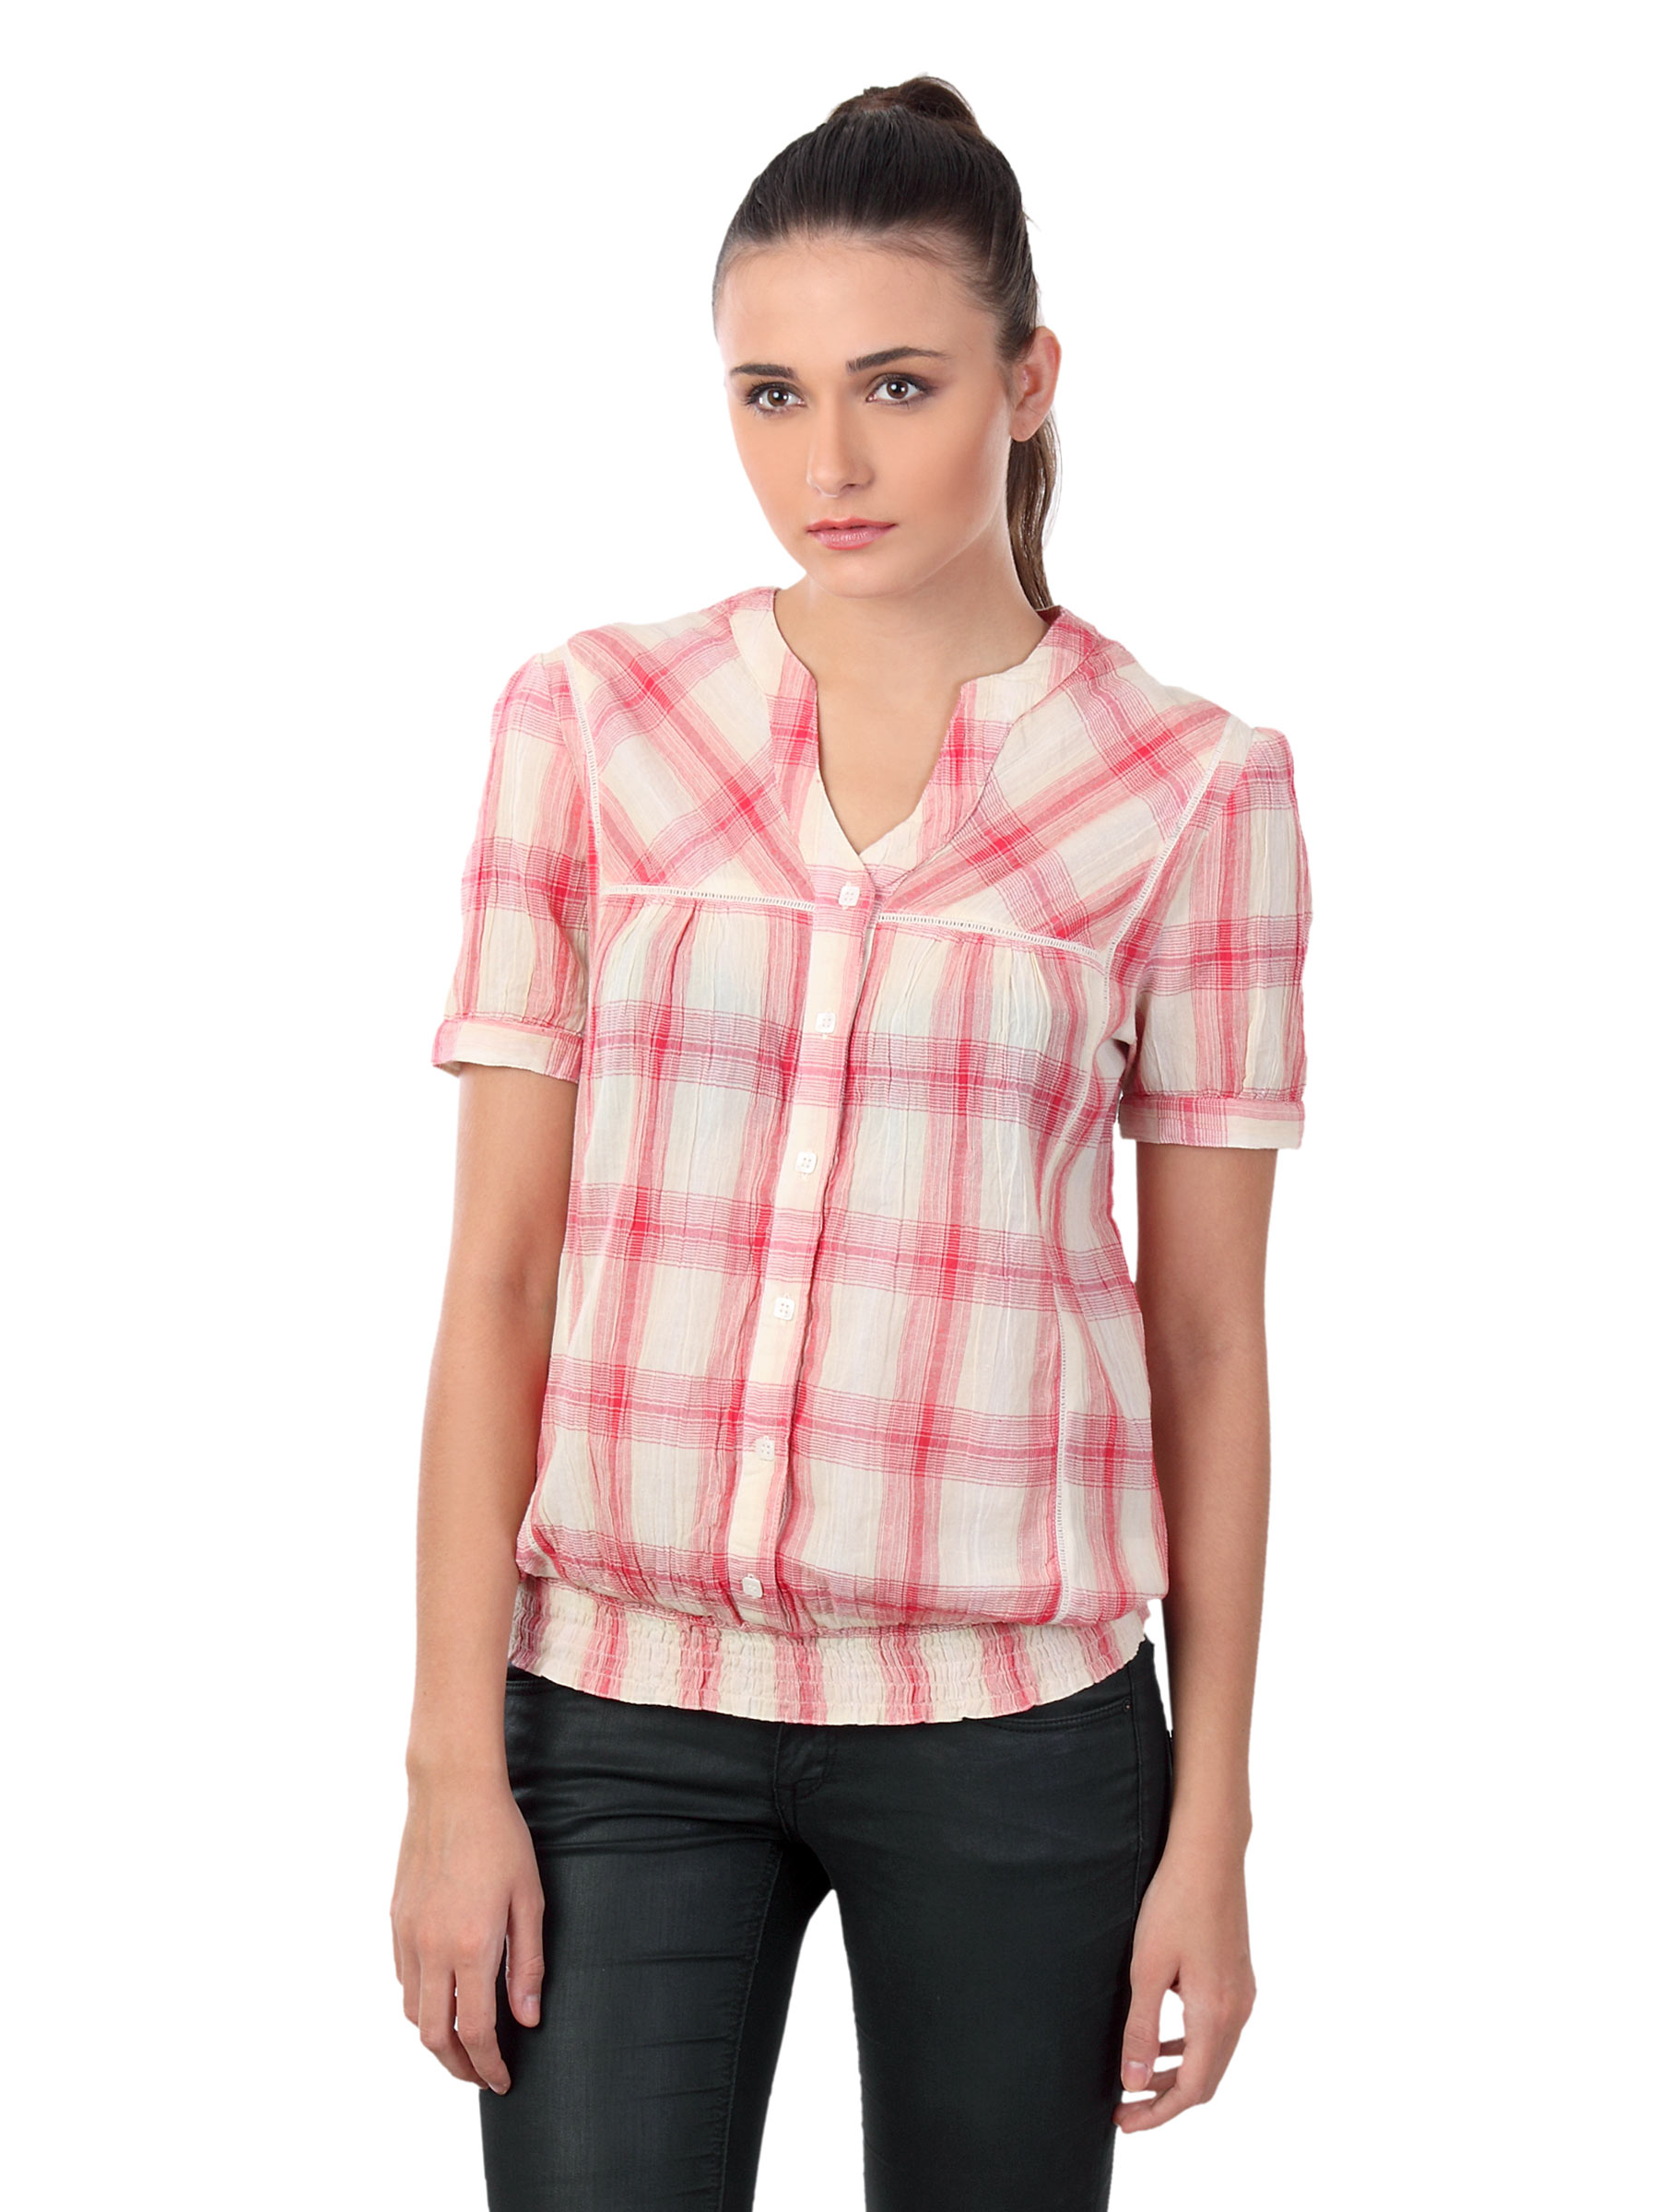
Latin Quarters Women Red Check Top
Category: Apparel / Topwear / Tops
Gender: Women
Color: Red
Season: Summer 2012
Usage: Casual